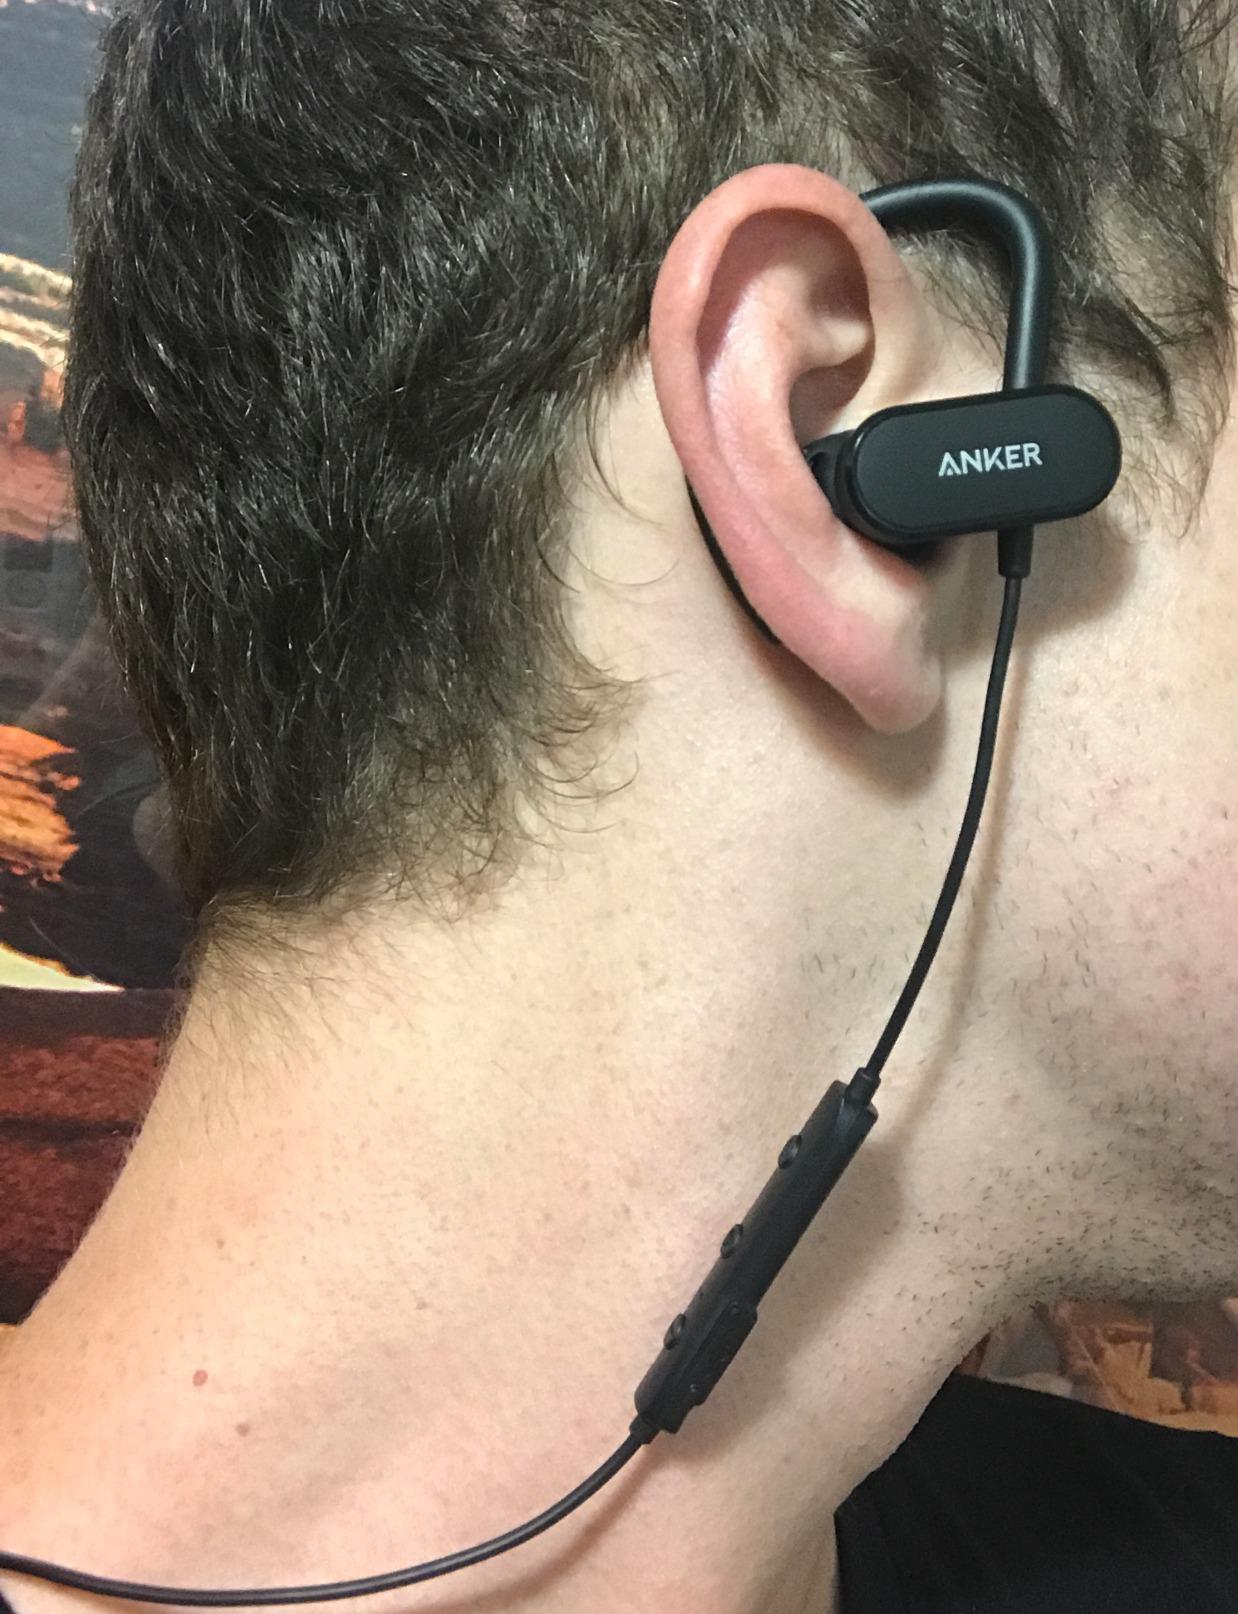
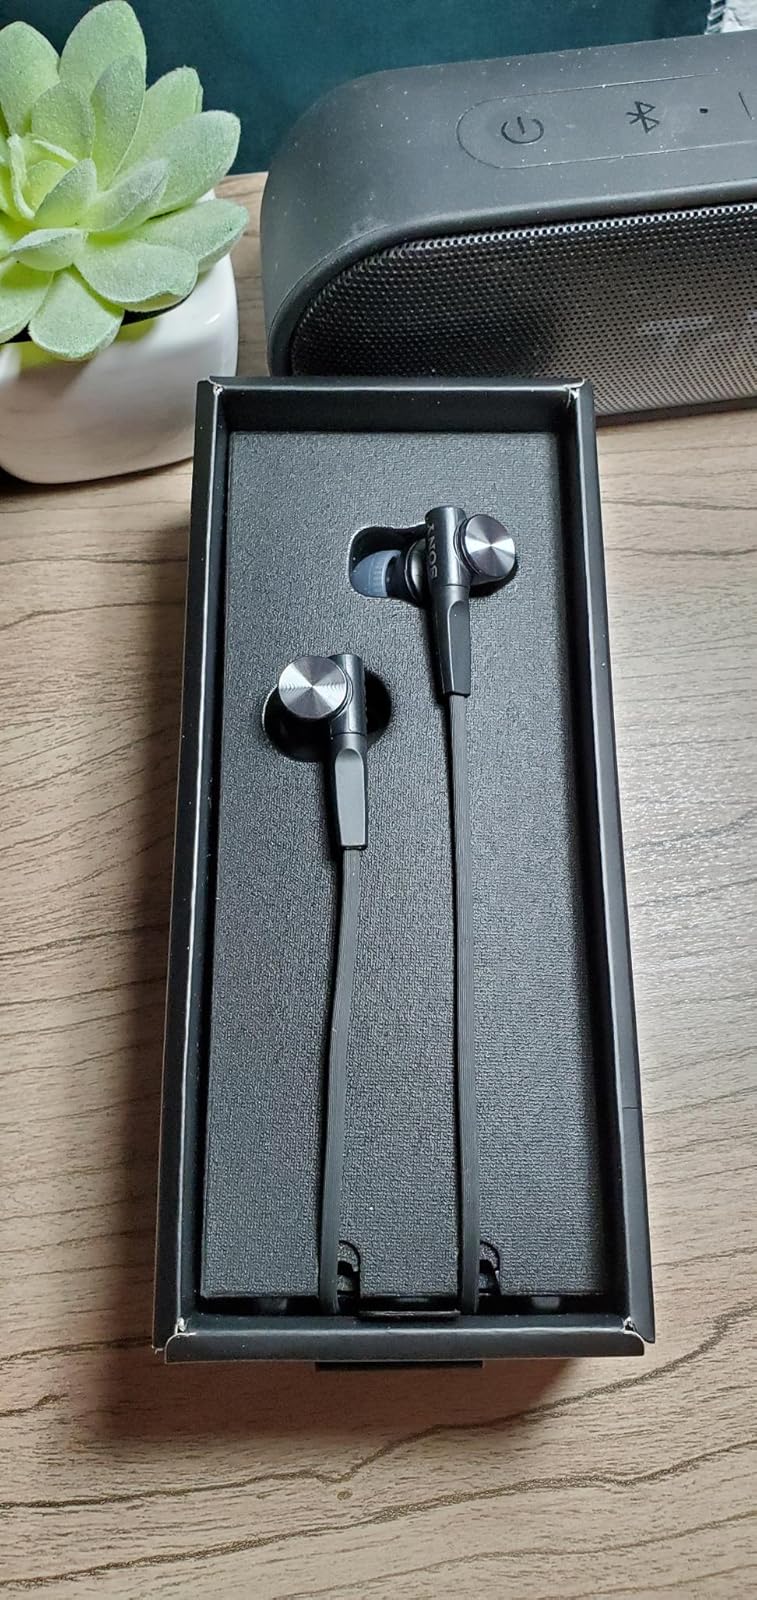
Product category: headphones
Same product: no